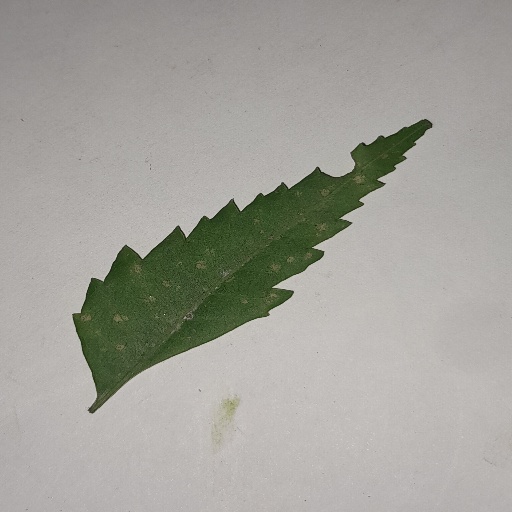
Species: Neem
Leaf condition: Powdery Mildew